SS La Bourgogne

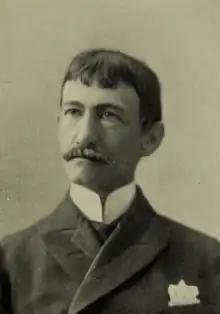
District Judge William Townsend

"La Bourgogne" was refitted in 1897. Her obsolescent compound engines were replaced with a pair of quadruple-expansion engines, built by Ateliers et Chantiers de Saint-Nazaire Penhoët. They were rated at a total of 1,048 NHP, and increased her speed to about . She was also given a set of 12 new Scotch boilers, with a working pressure of . Two of her four masts were removed, and the yards were removed from her foremast. Her third class accommodation was increased to 1,500 berths.